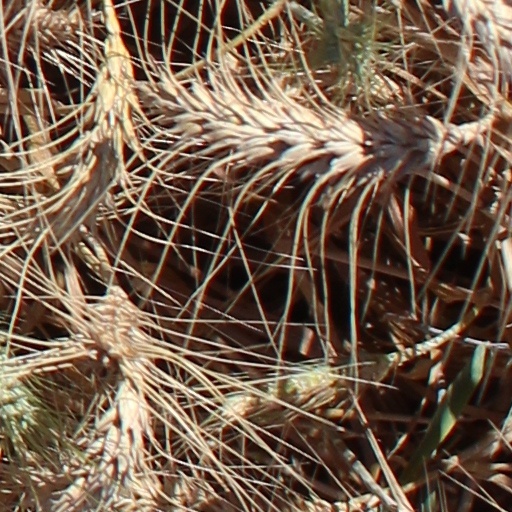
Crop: wheat